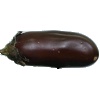
Label: eggplant